Sleepless (2017 film)

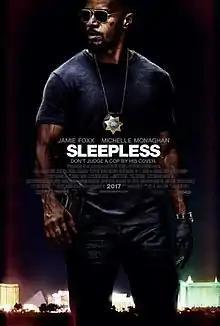
Theatrical release poster

Sleepless is a 2017 American action thriller film directed by Baran bo Odar and written by Andrea Berloff. A remake of the 2011 French film "Sleepless Night", the film stars Jamie Foxx as a police officer who faces off against mobsters to rescue his son, T, who they kidnapped. Michelle Monaghan, Dermot Mulroney, David Harbour, Tip "T.I." Harris, Gabrielle Union, and Scoot McNairy also star.